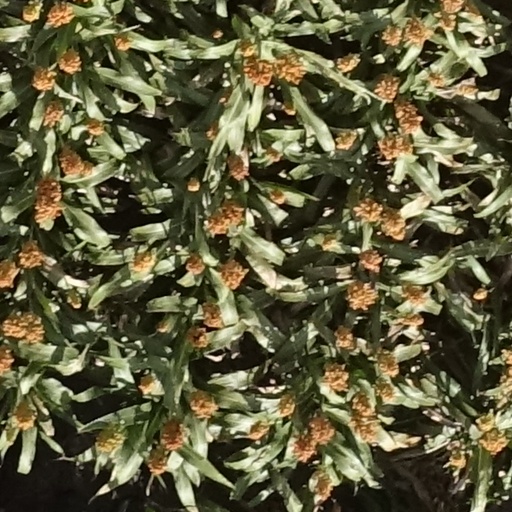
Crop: sorghum